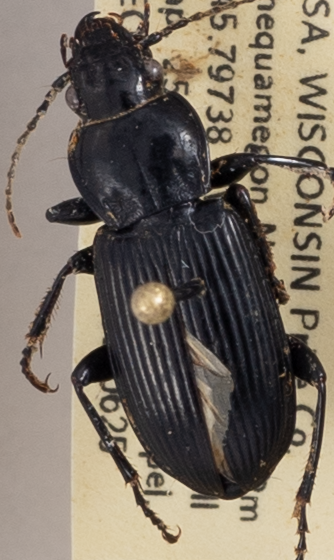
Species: Pterostichus melanarius melanarius
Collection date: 2019-06-25
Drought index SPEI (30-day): -0.084
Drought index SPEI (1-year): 1.28
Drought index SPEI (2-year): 1.084